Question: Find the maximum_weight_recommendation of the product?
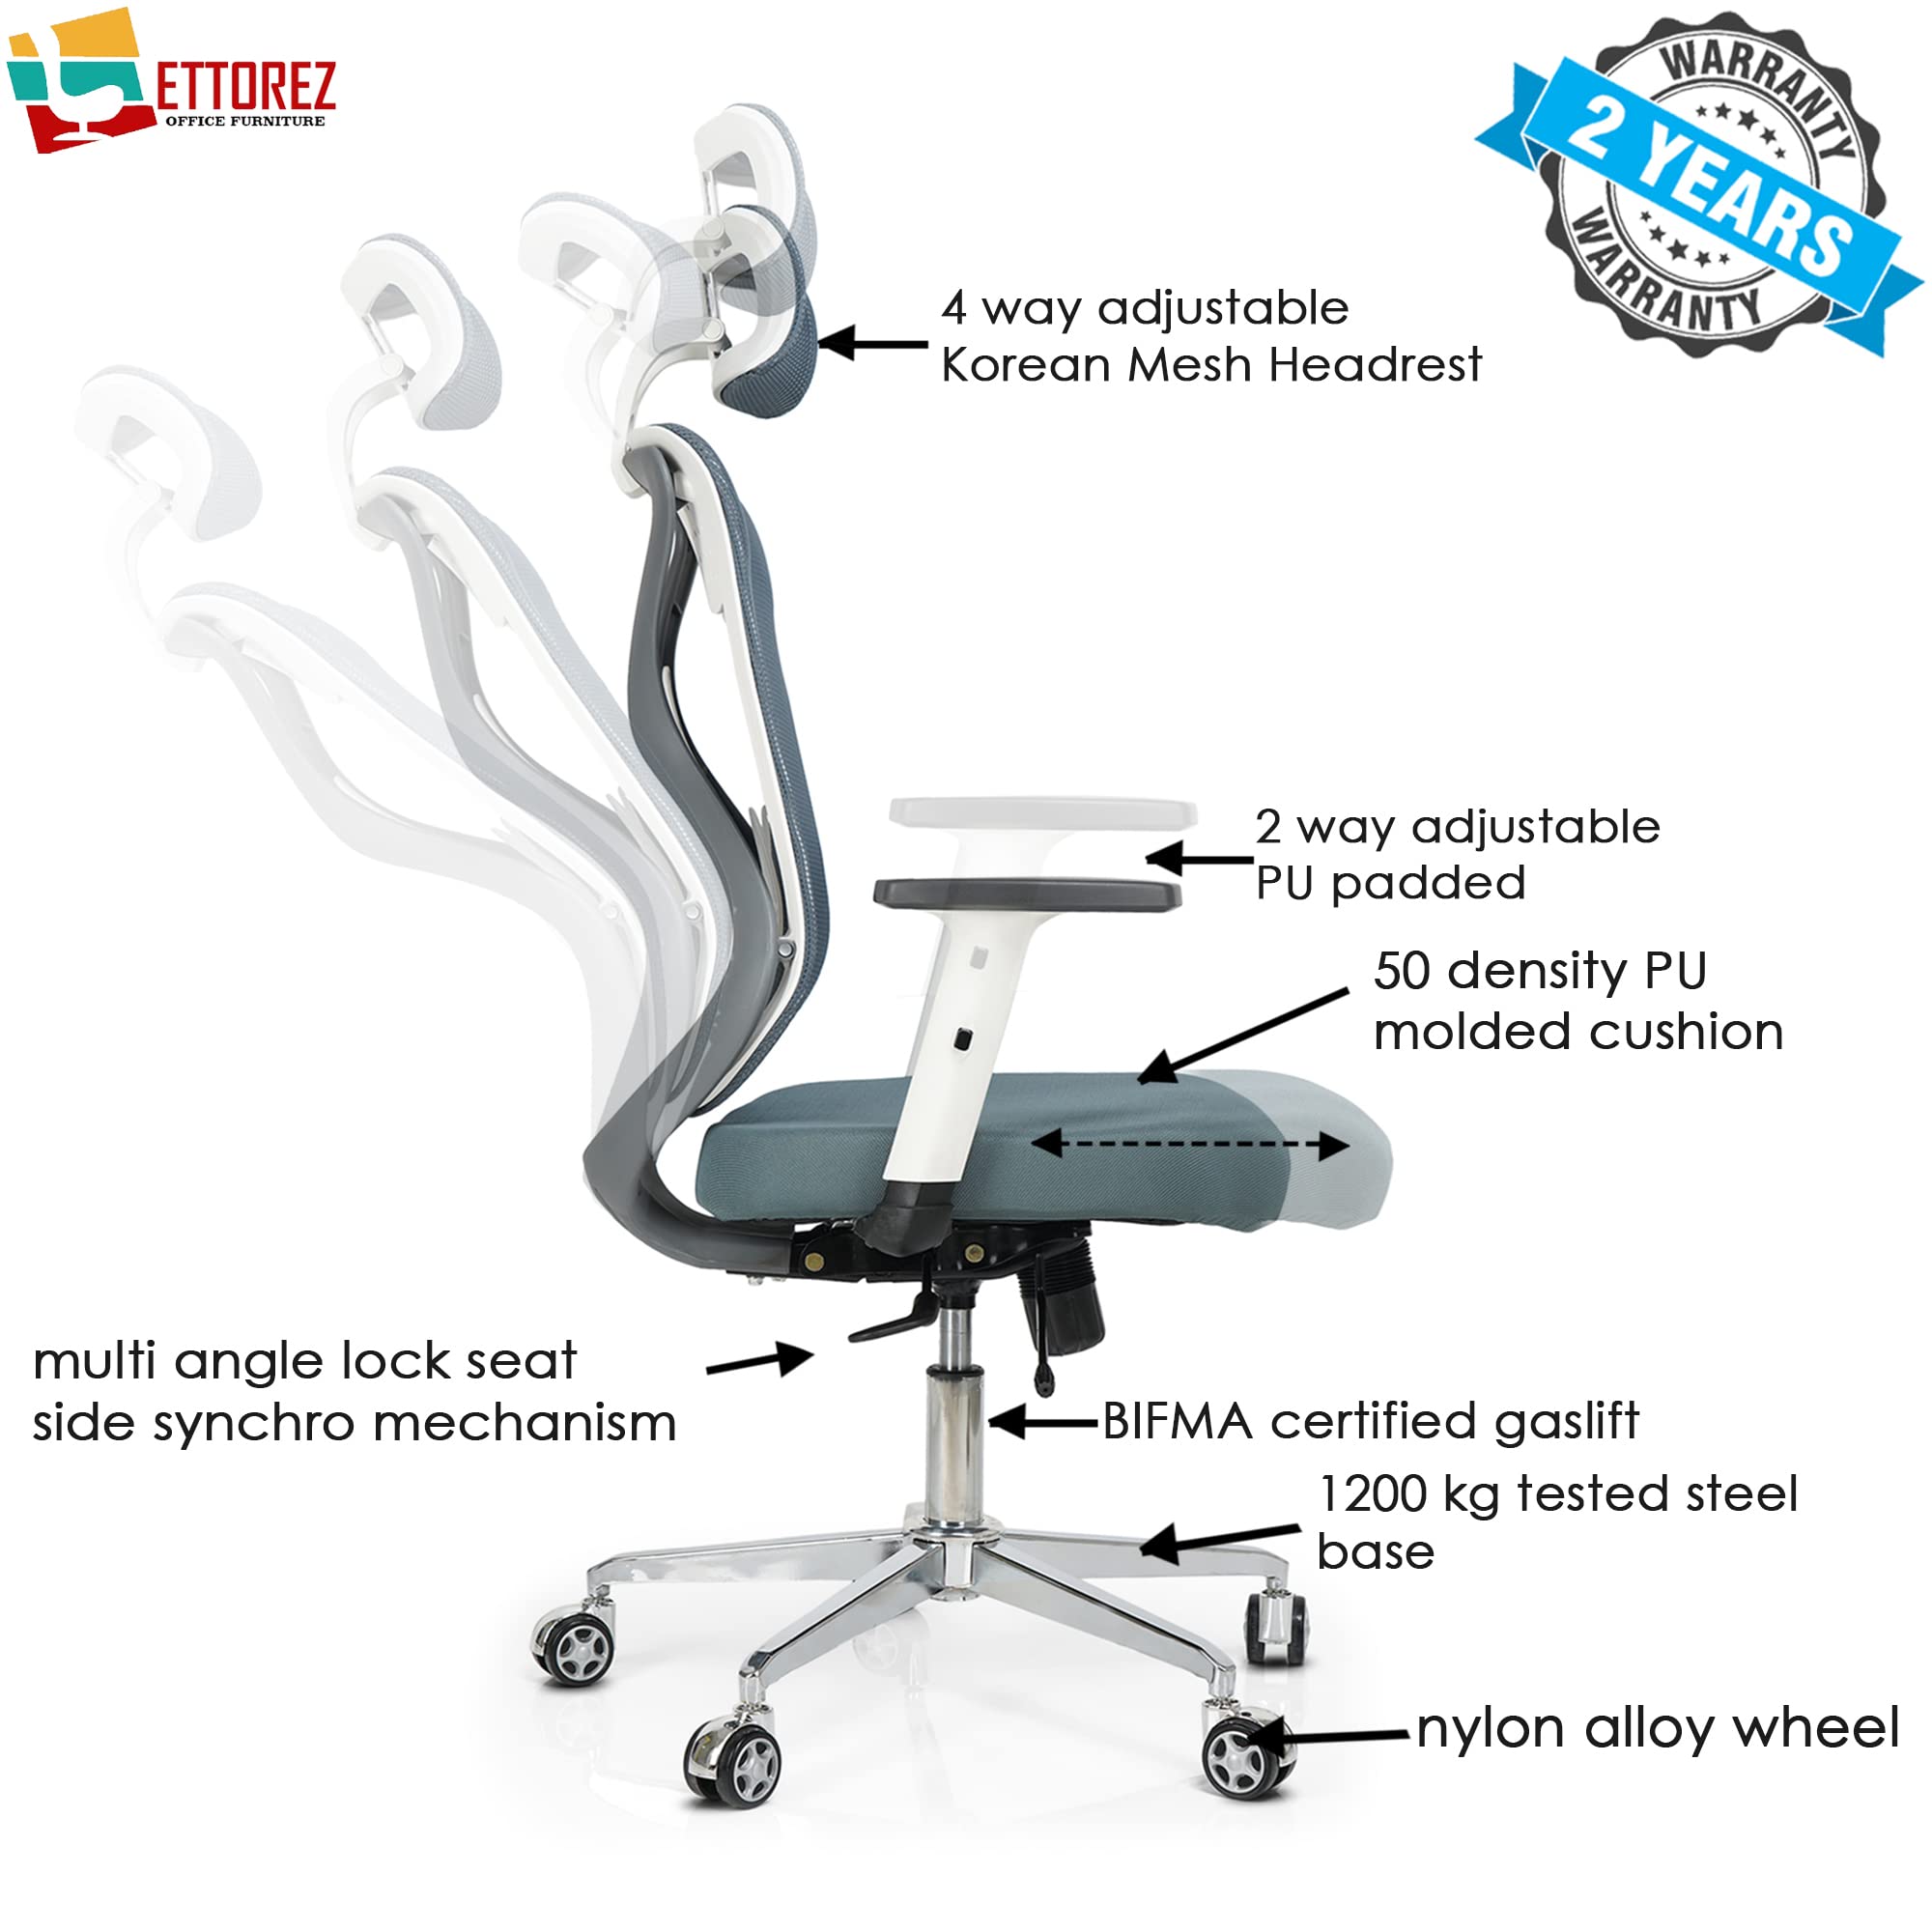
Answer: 1200 kilogram